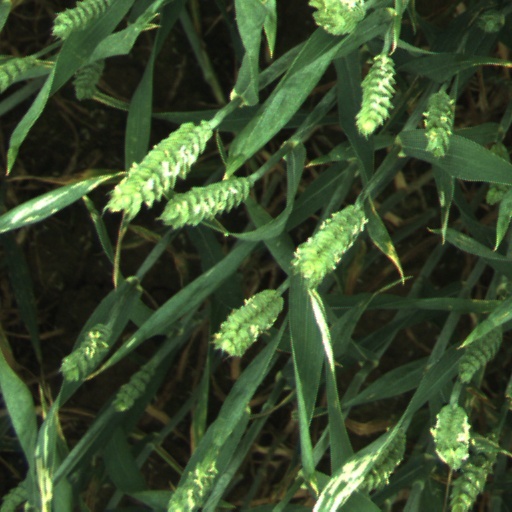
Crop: wheat